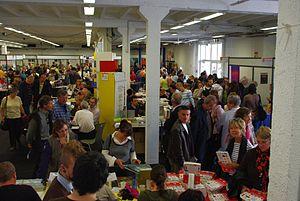
Vue sur le Salon du livre du Festival International de Géographie 2009 de Saint-Dié des VosgesEspañol: salon del libro 2009
Le Festival international de géographie de la ville de Saint-Dié-des-Vosges, dans la région Grand Est, est une manifestation annuelle à la fois scientifique et grand public organisée par l'ADFIG depuis 1990.